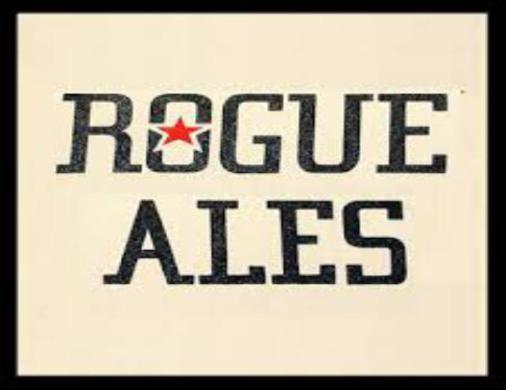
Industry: Food